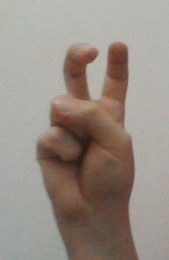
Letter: toot